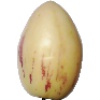
Label: pepino